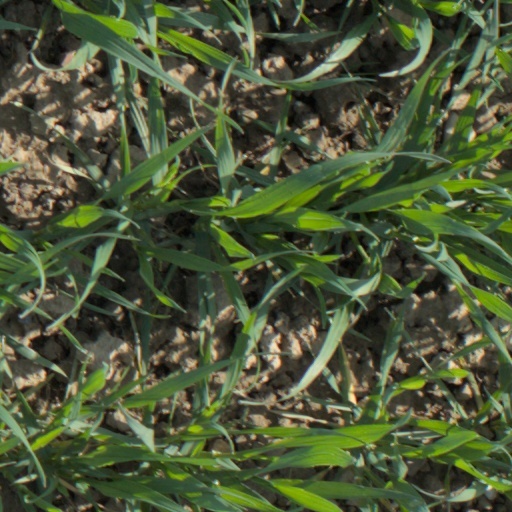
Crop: wheat